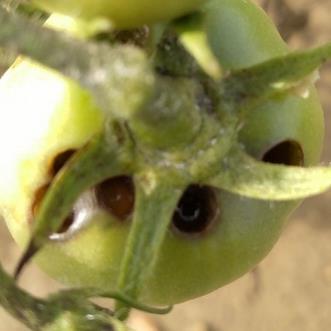
Crop: Tomato
Condition: helicoverpa-armigera-p